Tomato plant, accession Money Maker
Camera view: horizontal (90 deg, fisheye); turntable rotation: 270 degrees
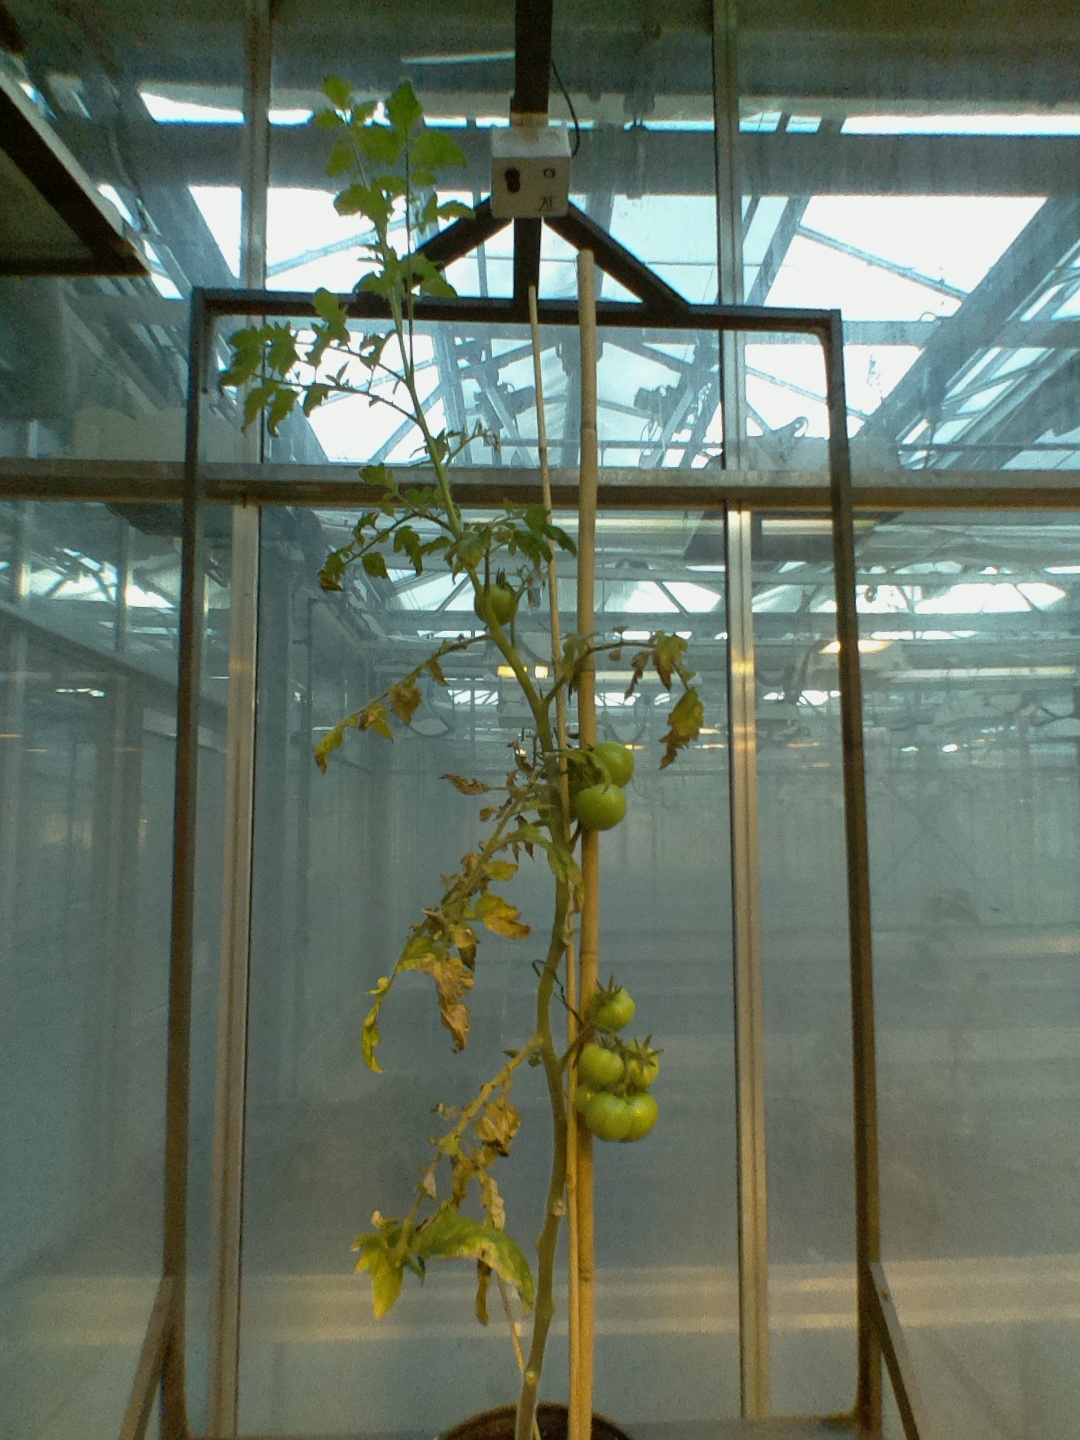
BBCH growth stage 77: 70%-80% of final fruit size